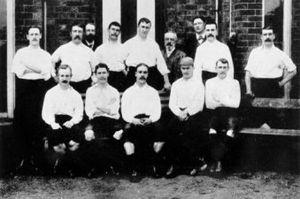
Le championnat d'Angleterre de football est la plus importante compétition de football en Angleterre. Lancée en 1888 par la The Football Association sous le nom de Football League, la compétition laisse place en 1992 à la Premier League, transformée en Barclays Premier League de 2004 à 2016 avant de reprendre son appellation précédente.